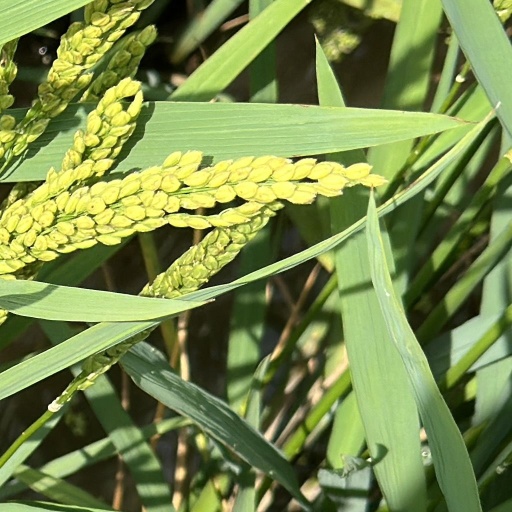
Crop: rice